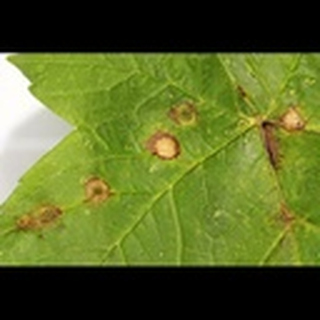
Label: cotton_target_spot